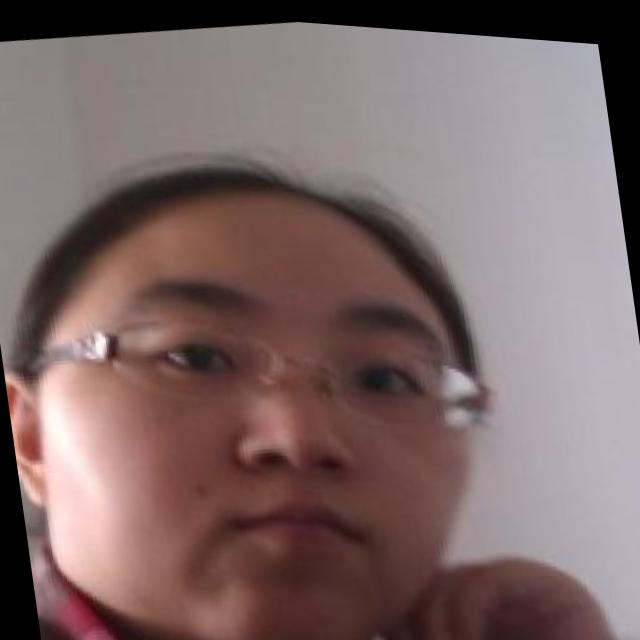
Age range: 21-44